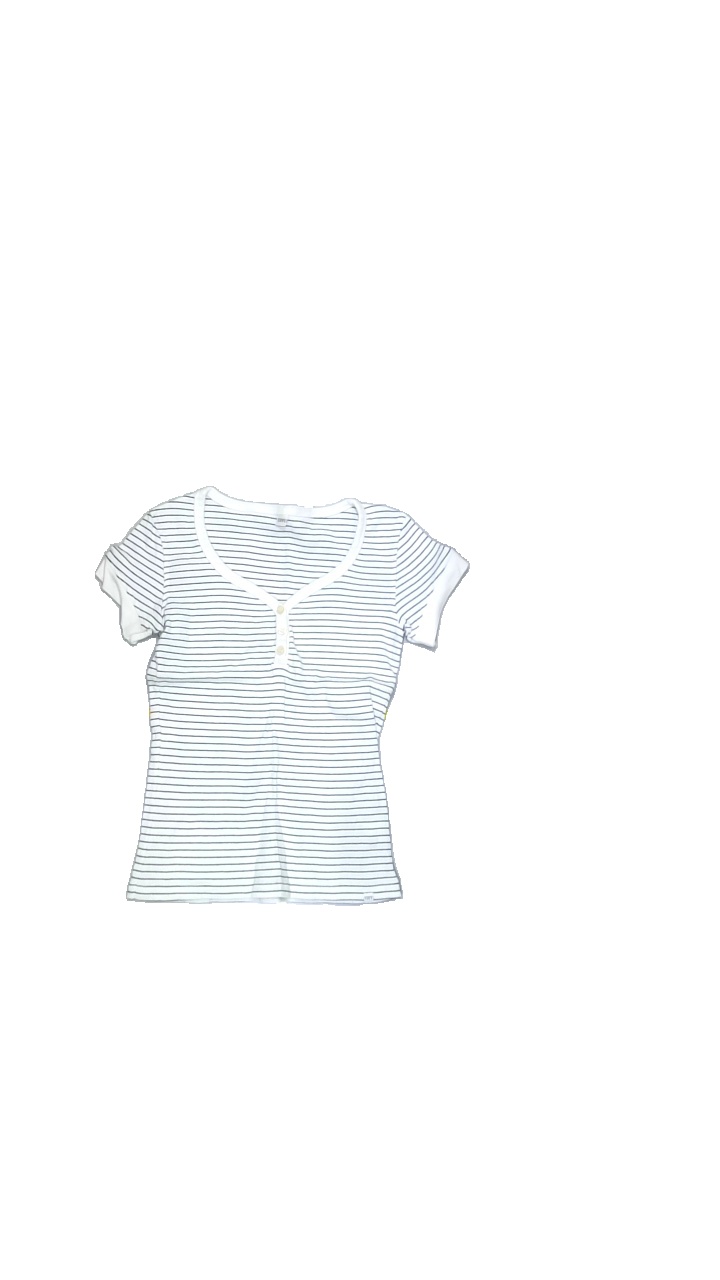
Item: Top (Ladies)
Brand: Tippy
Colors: White, Black
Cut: Regular, V-collar
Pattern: Striped
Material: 100%cotton
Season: Spring
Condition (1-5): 4
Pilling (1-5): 4
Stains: Minor
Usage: Export
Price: <50